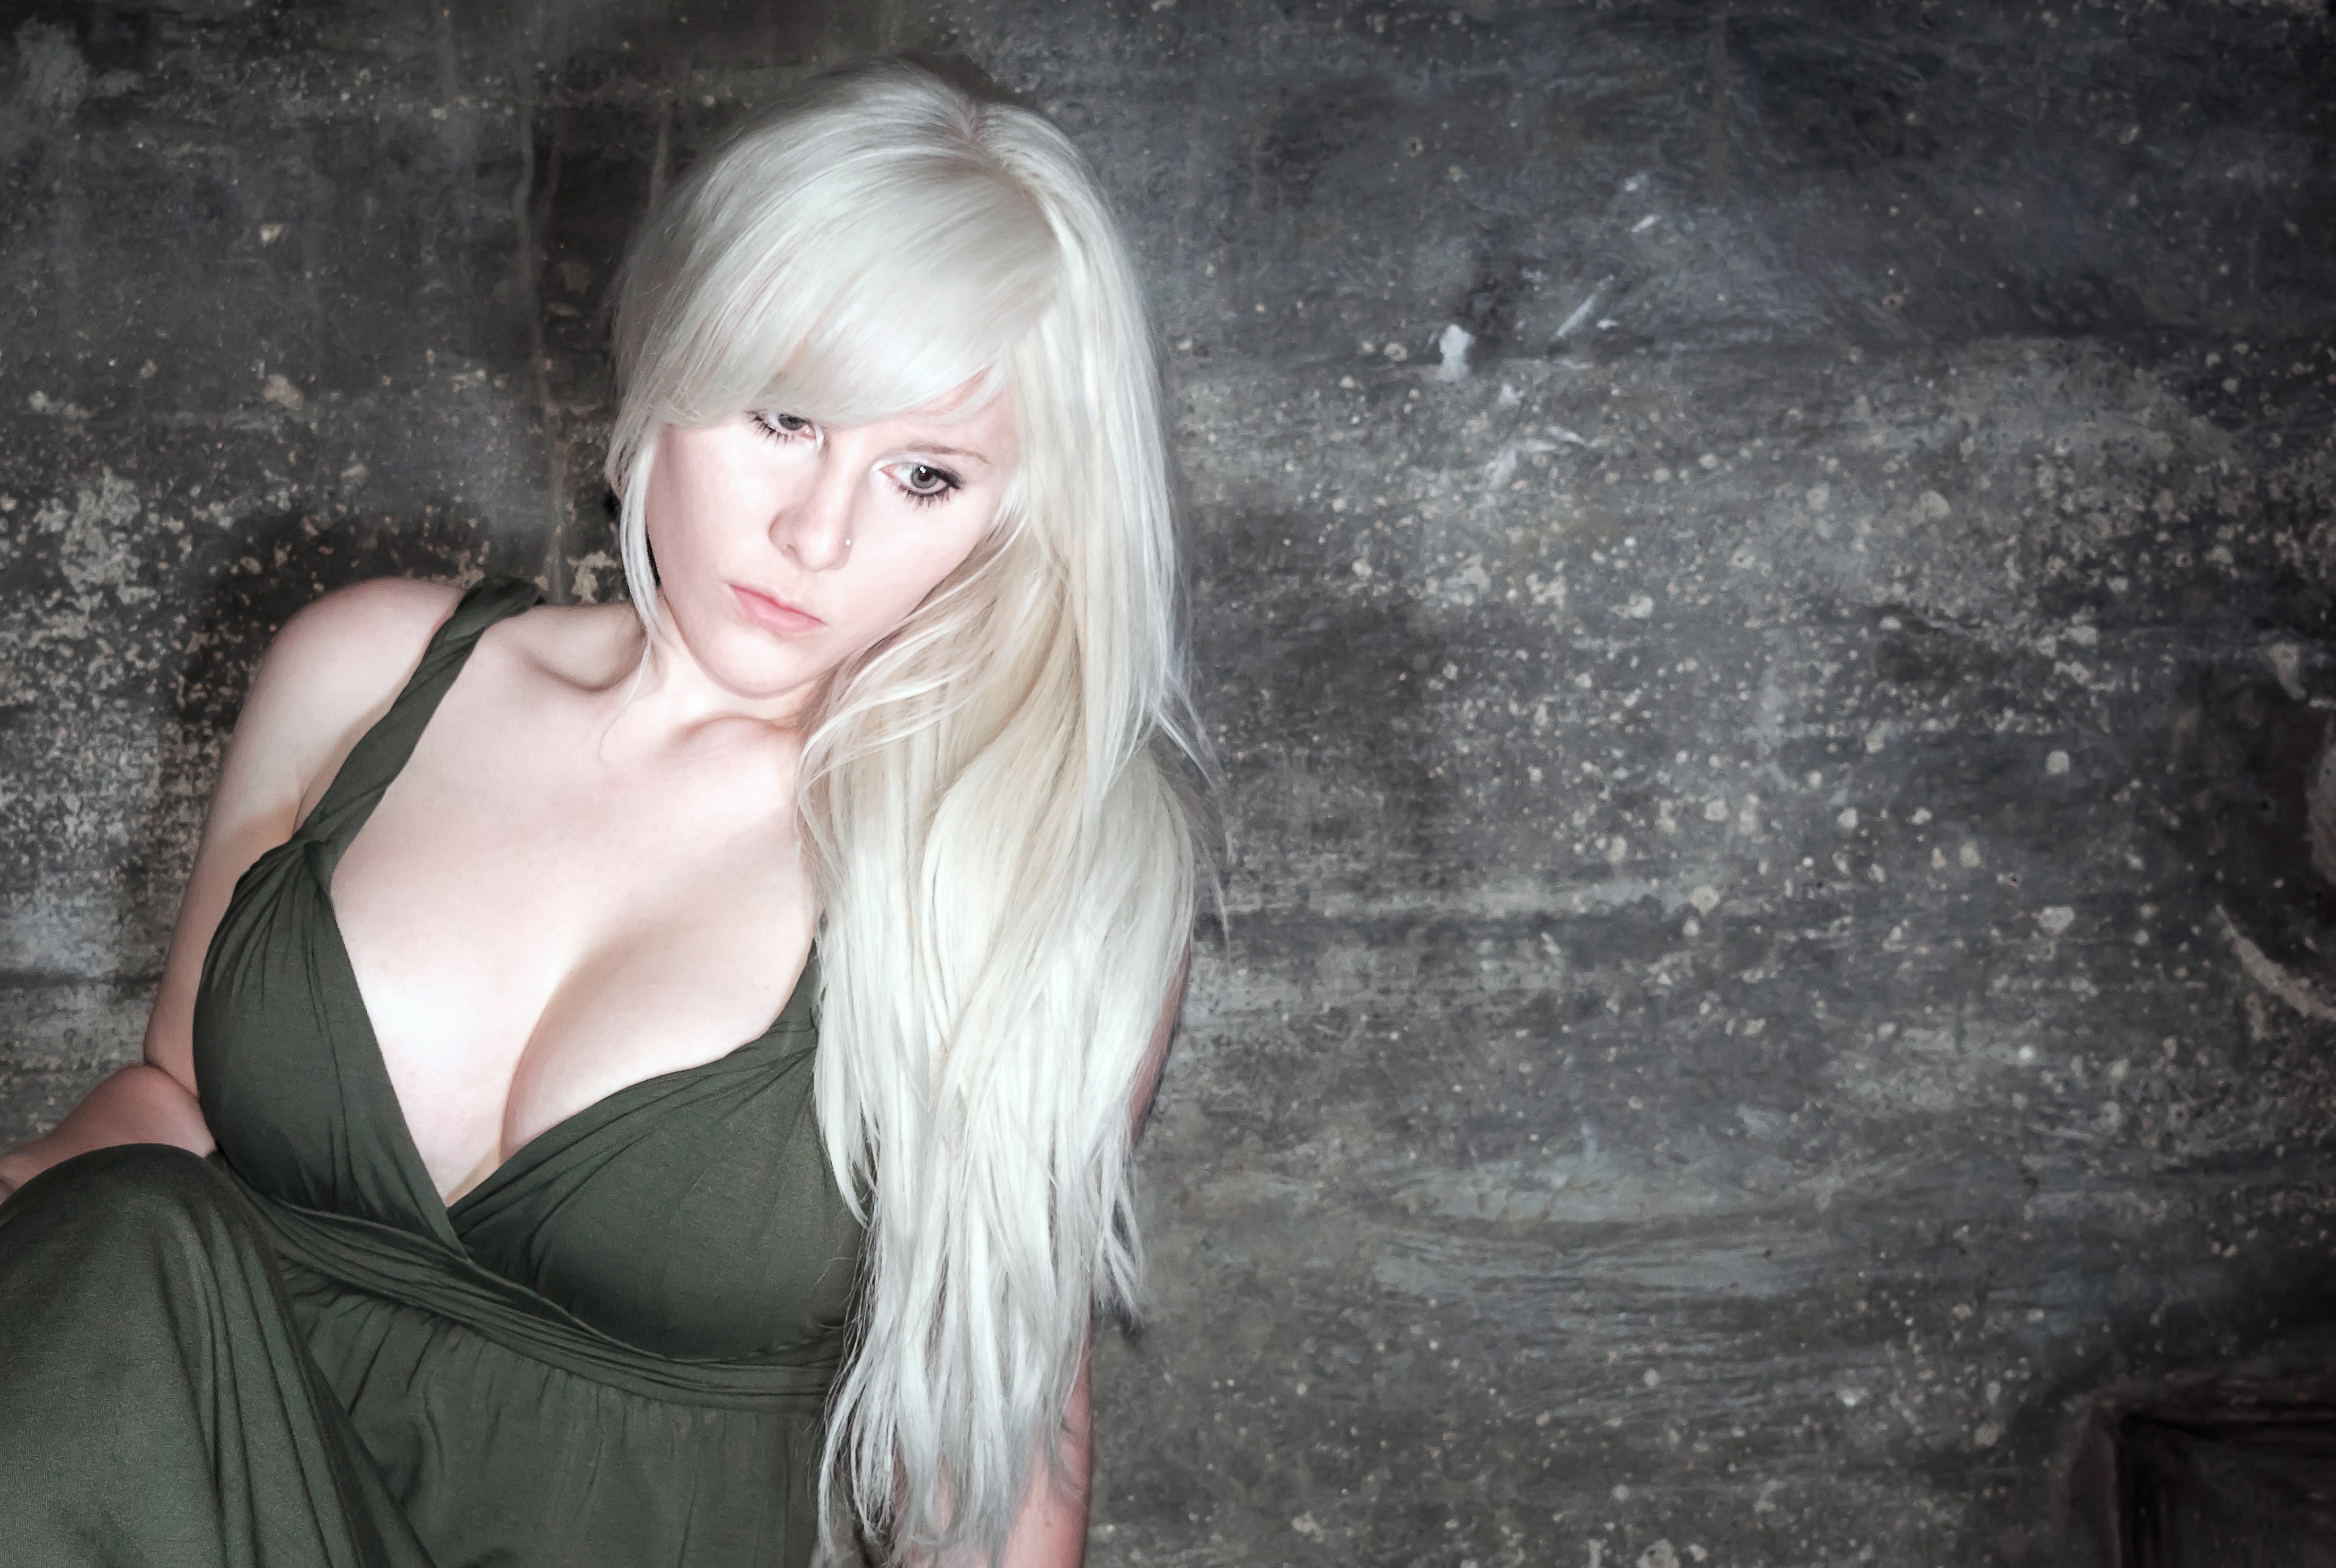
person, girl, hair, white, alone, looking, solitude, portrait, model, think, clothing, thoughtful, lady, lonely, blonde, long hair, loneliness, eye, selfie, beauty, expression, blond, costume, adult, depressed, photo shoot, woman thinking, sense, sad woman, portrait photography, art model